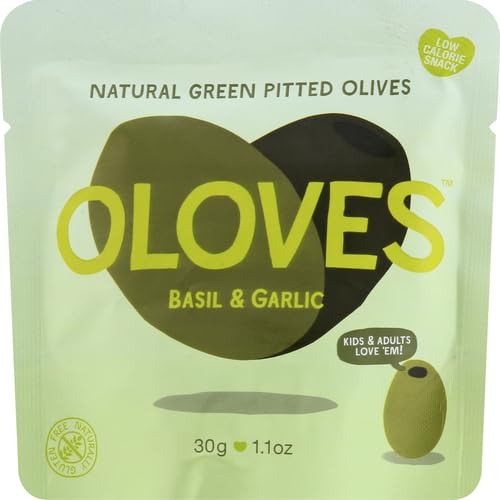
Item Name: Milas Oloves Tasty Mediterranean - 1.1 oz4
Value: 1.0
Unit: Count

Price: 1.8